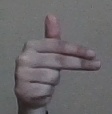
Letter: ghain